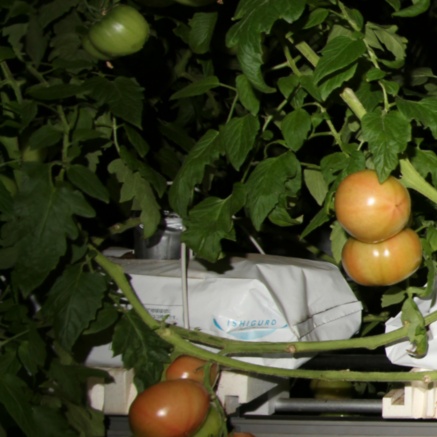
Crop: tomato